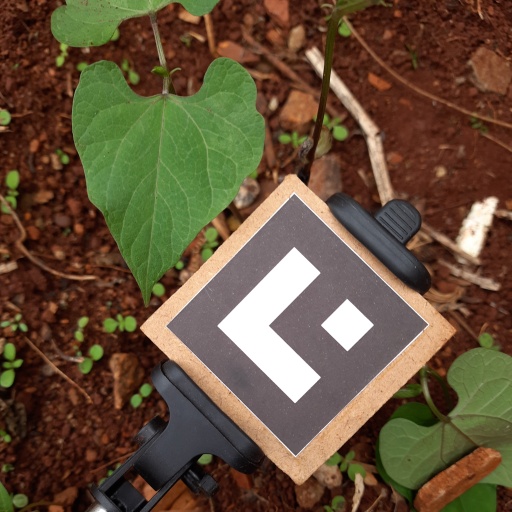
Observations: flat surface, no eating holes, under shade